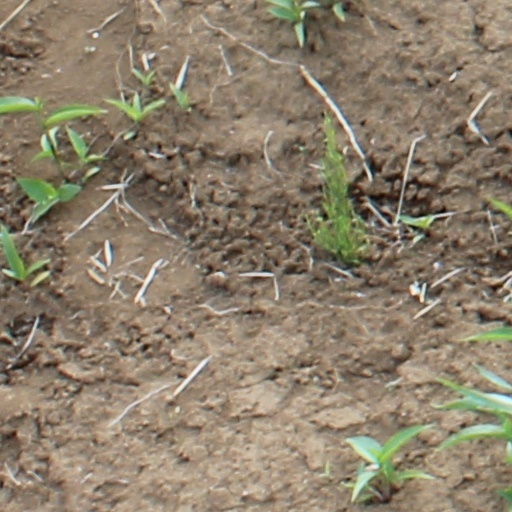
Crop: wheat